Yury Chernavsky

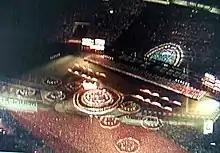
Goodwill Games.Opening at the Luzhniki Stadium.Moscow, 1986

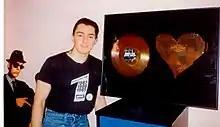
Damon Chernavsky, 1994."How's that" Studio, Berlin.Gold single "Love Song"

Since 1990, Chernavsky had been working in Berlin, Germany, where he has established in 1993 a record company "How's that" Music Gmbh with the known hit maker Bruce Hammond. Hits created by this company, including the "Mark'Oh" project with songs "Love Song", "Tears Don’t Lie" and others, held the first place in the Top Hot 100 European charts for one and a half year. At the same time, Chernavsky, with his partners Bruce Hammond Earlam, Douglas Wilgrove and Pikosso Records company, was involved as a producer and composer in recording "Beyond the Banana Islands" and "Magic Tour" albums, which were released in Europe and Russia. Those were the first albums of his produced with German, Russian and U.S. performers.